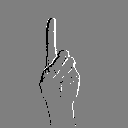
ASL letter: d